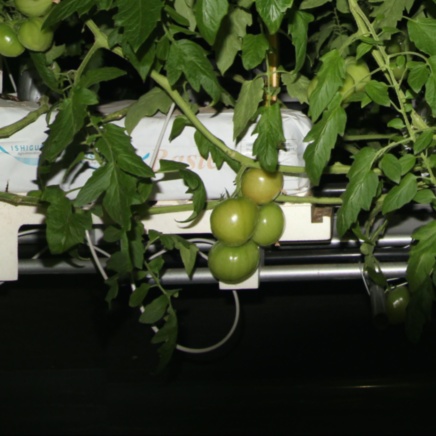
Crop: tomato